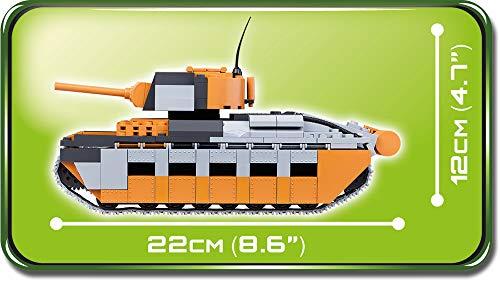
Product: COBI Small Army A12 Matilda Tank
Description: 1 figure of a tank museum worker - David Fletcher.
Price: $45.99
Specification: ProductDimensions:17.7x2.2x12inches|ItemWeight:1.29pounds|ShippingWeight:1.68pounds(Viewshippingratesandpolicies)|DomesticShipping:ItemcanbeshippedwithinU.S.|InternationalShipping:ThisitemcanbeshippedtoselectcountriesoutsideoftheU.S.LearnMore|ASIN:B072897B5S|Itemmodelnumber:2495|Manufacturerrecommendedage:7-15years